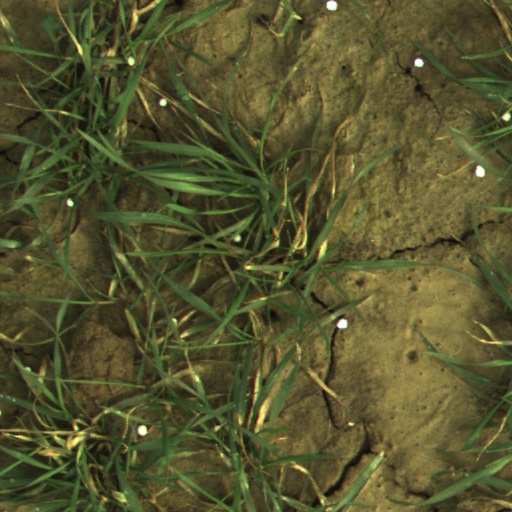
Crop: wheat